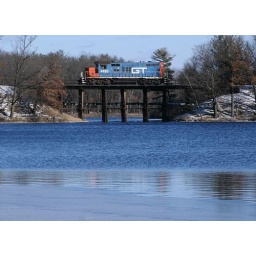
Blue loco over blue water